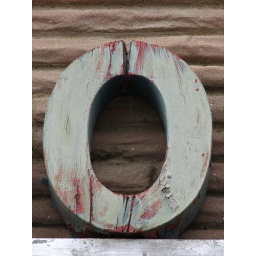
I love these old painted wood letters on the face of the Holden Hardware building on the square in Murfreesboro.